HMS Vanguard (1787)

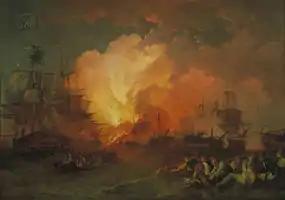
"The Battle of the Nile" by Philip James de Loutherbourg, 1800. "Vanguard" is shown on the left of the painting at the moment "L'Orient" explodes.

On the evening of 1 August 1798, half an hour before sunset, the Battle of the Nile began when Nelson attacked the French fleet which was moored in a strong line of battle in Aboukir Bay with gunboats, four frigates, and batteries on Aboukir Island to protect their flanks. was the leading ship and, followed by four others, she broke through the French line to anchor and fight from the shoreward side. "Vanguard" remained on the seaward side and soon the French van and centre were being overwhelmed by six ships on either side of their line. The French lost 11 ships of the line and two frigates. Their dead numbered 1700 and the wounded 1500. The British lost 218 killed and 678 wounded.